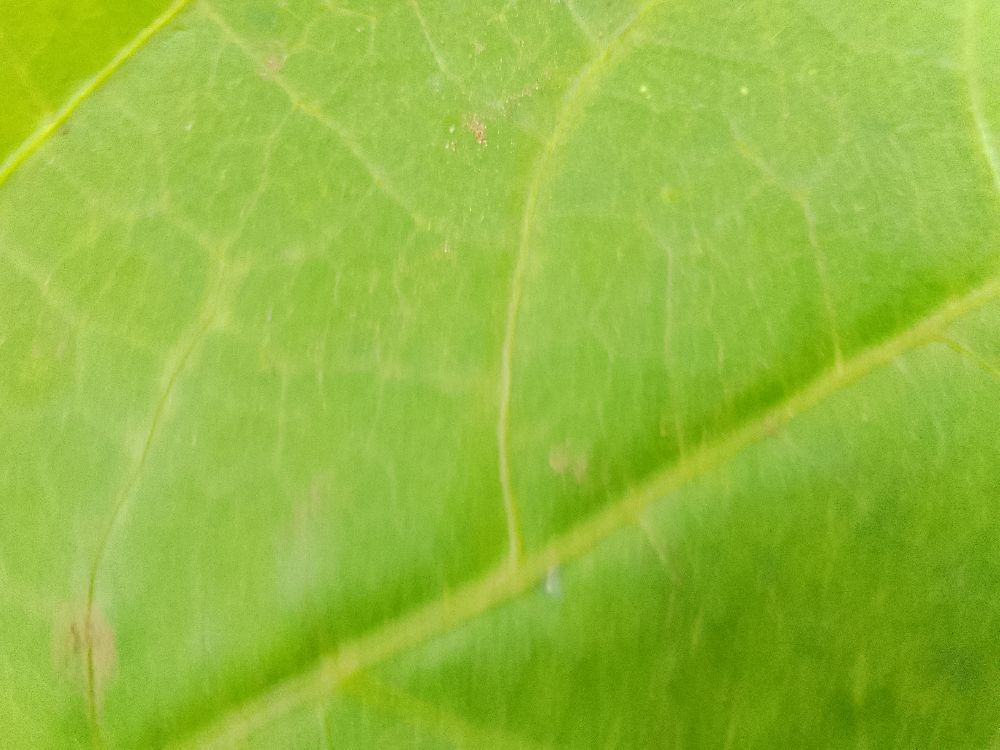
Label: healthy